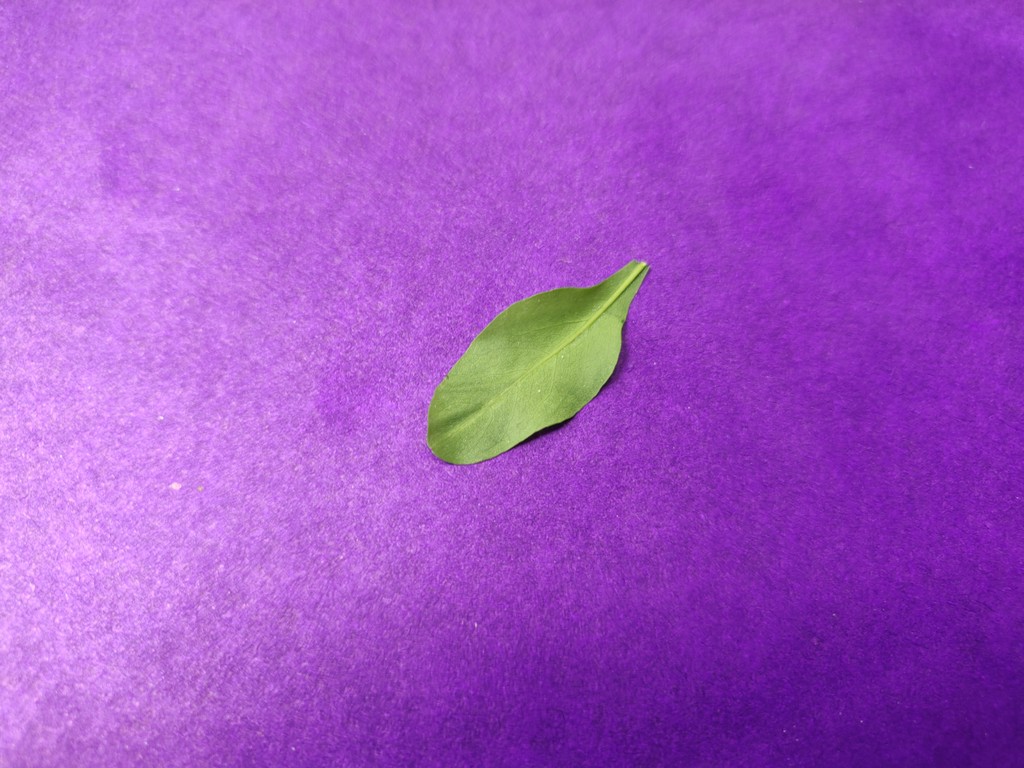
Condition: Healthy
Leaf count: single
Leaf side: back